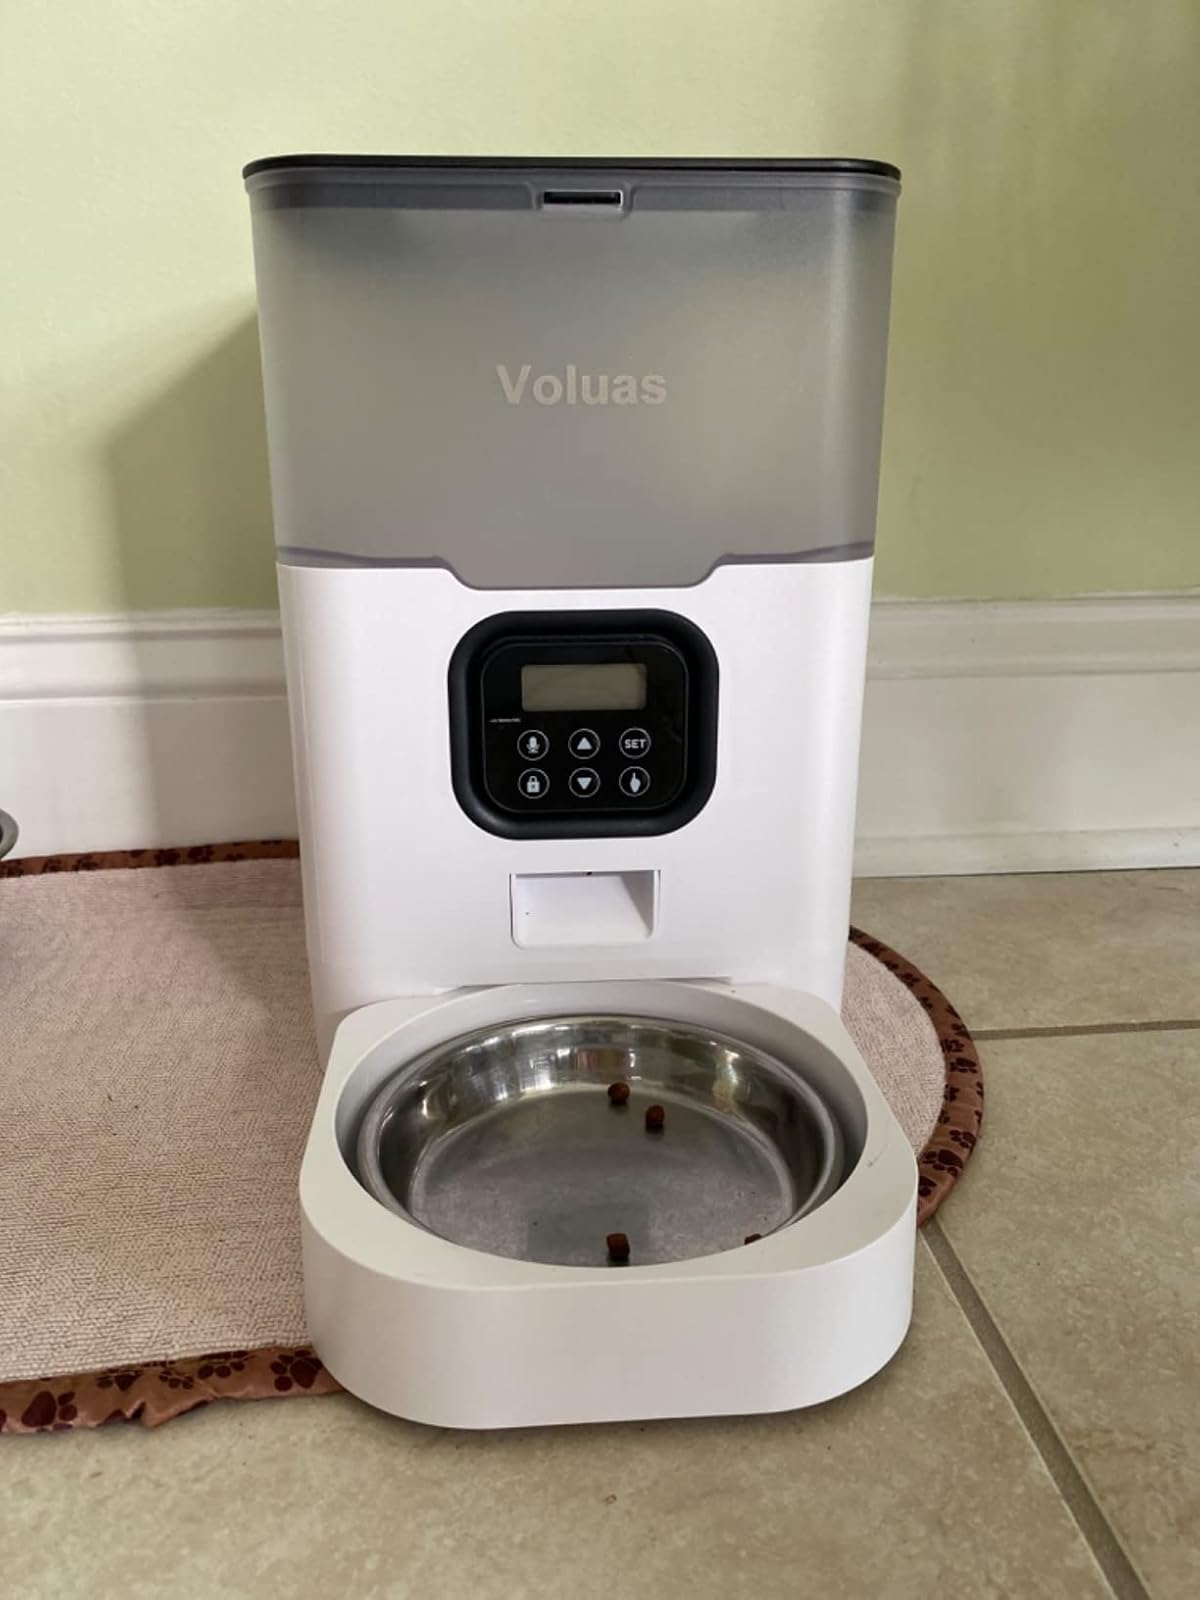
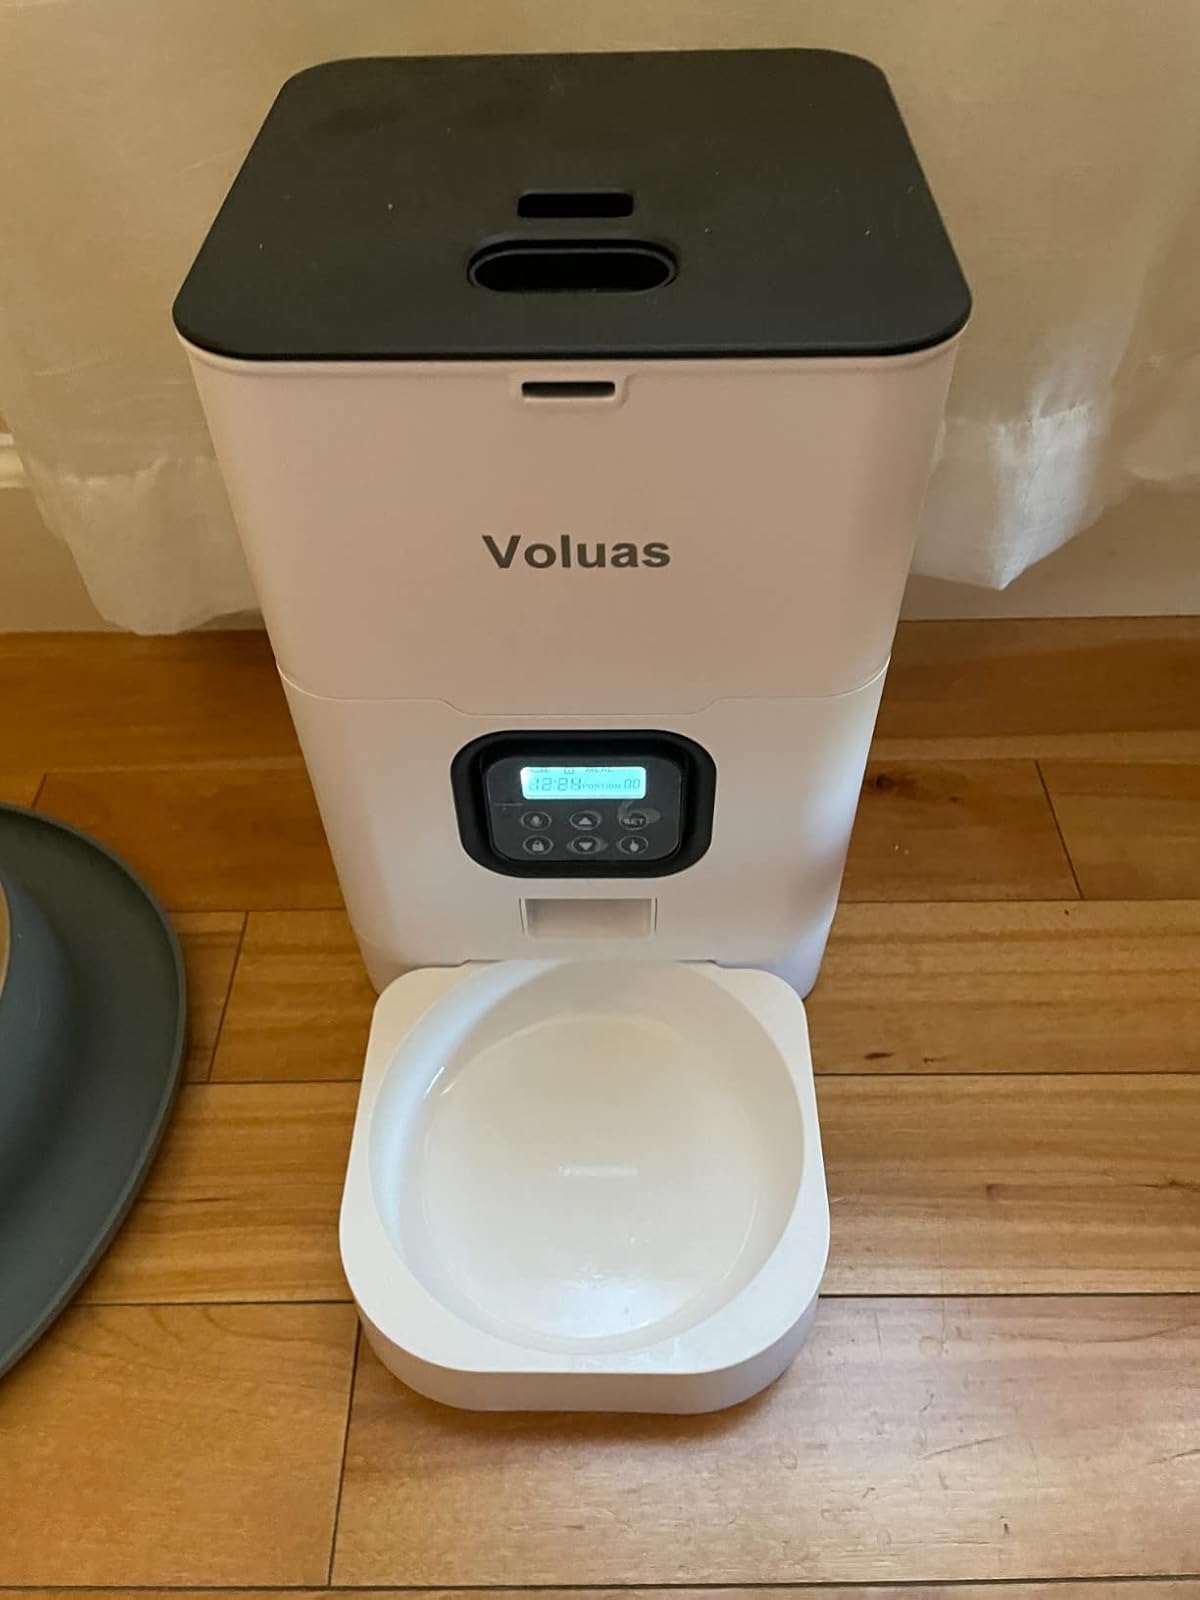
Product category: items_feeder
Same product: no